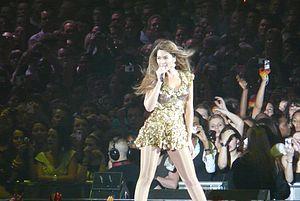
Irreplaceable est une chanson de la chanteuse américaine de R'n'B Beyoncé. La piste est écrite par Beyoncé, Ne-Yo, Tor Erik Hermansen, Mikkel S. Eriksen, Espen Lind et Amund Bjørklund, et produite par Stargate et Beyoncé pour son second album solo, B'Day de 2006. À l'origine non faite pour Beyoncé, elle réarrange la démo présentée par les producteurs qui est une chanson country tournée vers la pop et le R'n'B. La chanson évoque une rupture avec un homme infidèle et exprime une partie de la vision de Beyoncé et de Ne-Yo de créer un titre où les gens puissent s'identifier. Également, le titre est considéré comme un hymne à la prise de pouvoir des femmes.